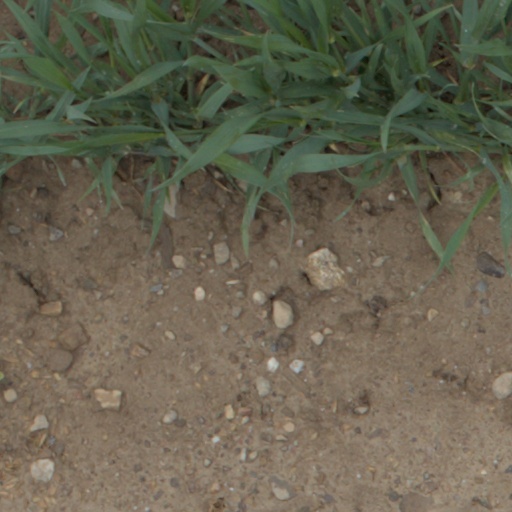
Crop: wheat